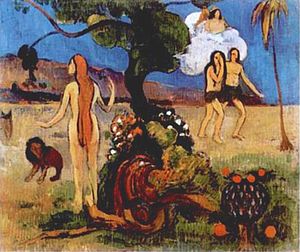
Adam og Evas liv / Temaer
Adam et Ève, ou Le Paradis perdu (Adam og Eva, eller Det tabte Paradis), maleri af Paul Gauguin (ca. 1890), Yale University Art Gallery.
Adam og Evas Liv, også i den græske version kaldet Moses' Apokalypse, er en jødisk pseudopigrafisk gruppe af skrifter, der indeholder en beskrivelse af Adam og Evas liv efter uddrivelsen fra Edens Have og indtil deres død. Skriftet indeholder flere detaljer om Syndefaldet, herunder Evas version af forløbet. Satan forklarer, at han trodsede Gud, da Gud bød ham at knæle for Adam. Ved Adams død loves Adam og Adams efterkommere genopstandelse.